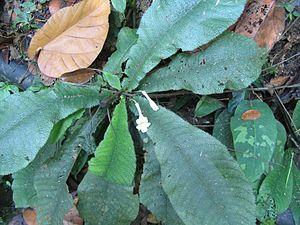
Henckelia est un genre de la famille des Gesneriaceae. Le nom Henckelia a été créé en l'honneur de Leo F. V. Henckel.
Henckelia platypus est une espèce de plante herbacée des forêts tropicales, appartenant à la famille des Gesneriaceae.